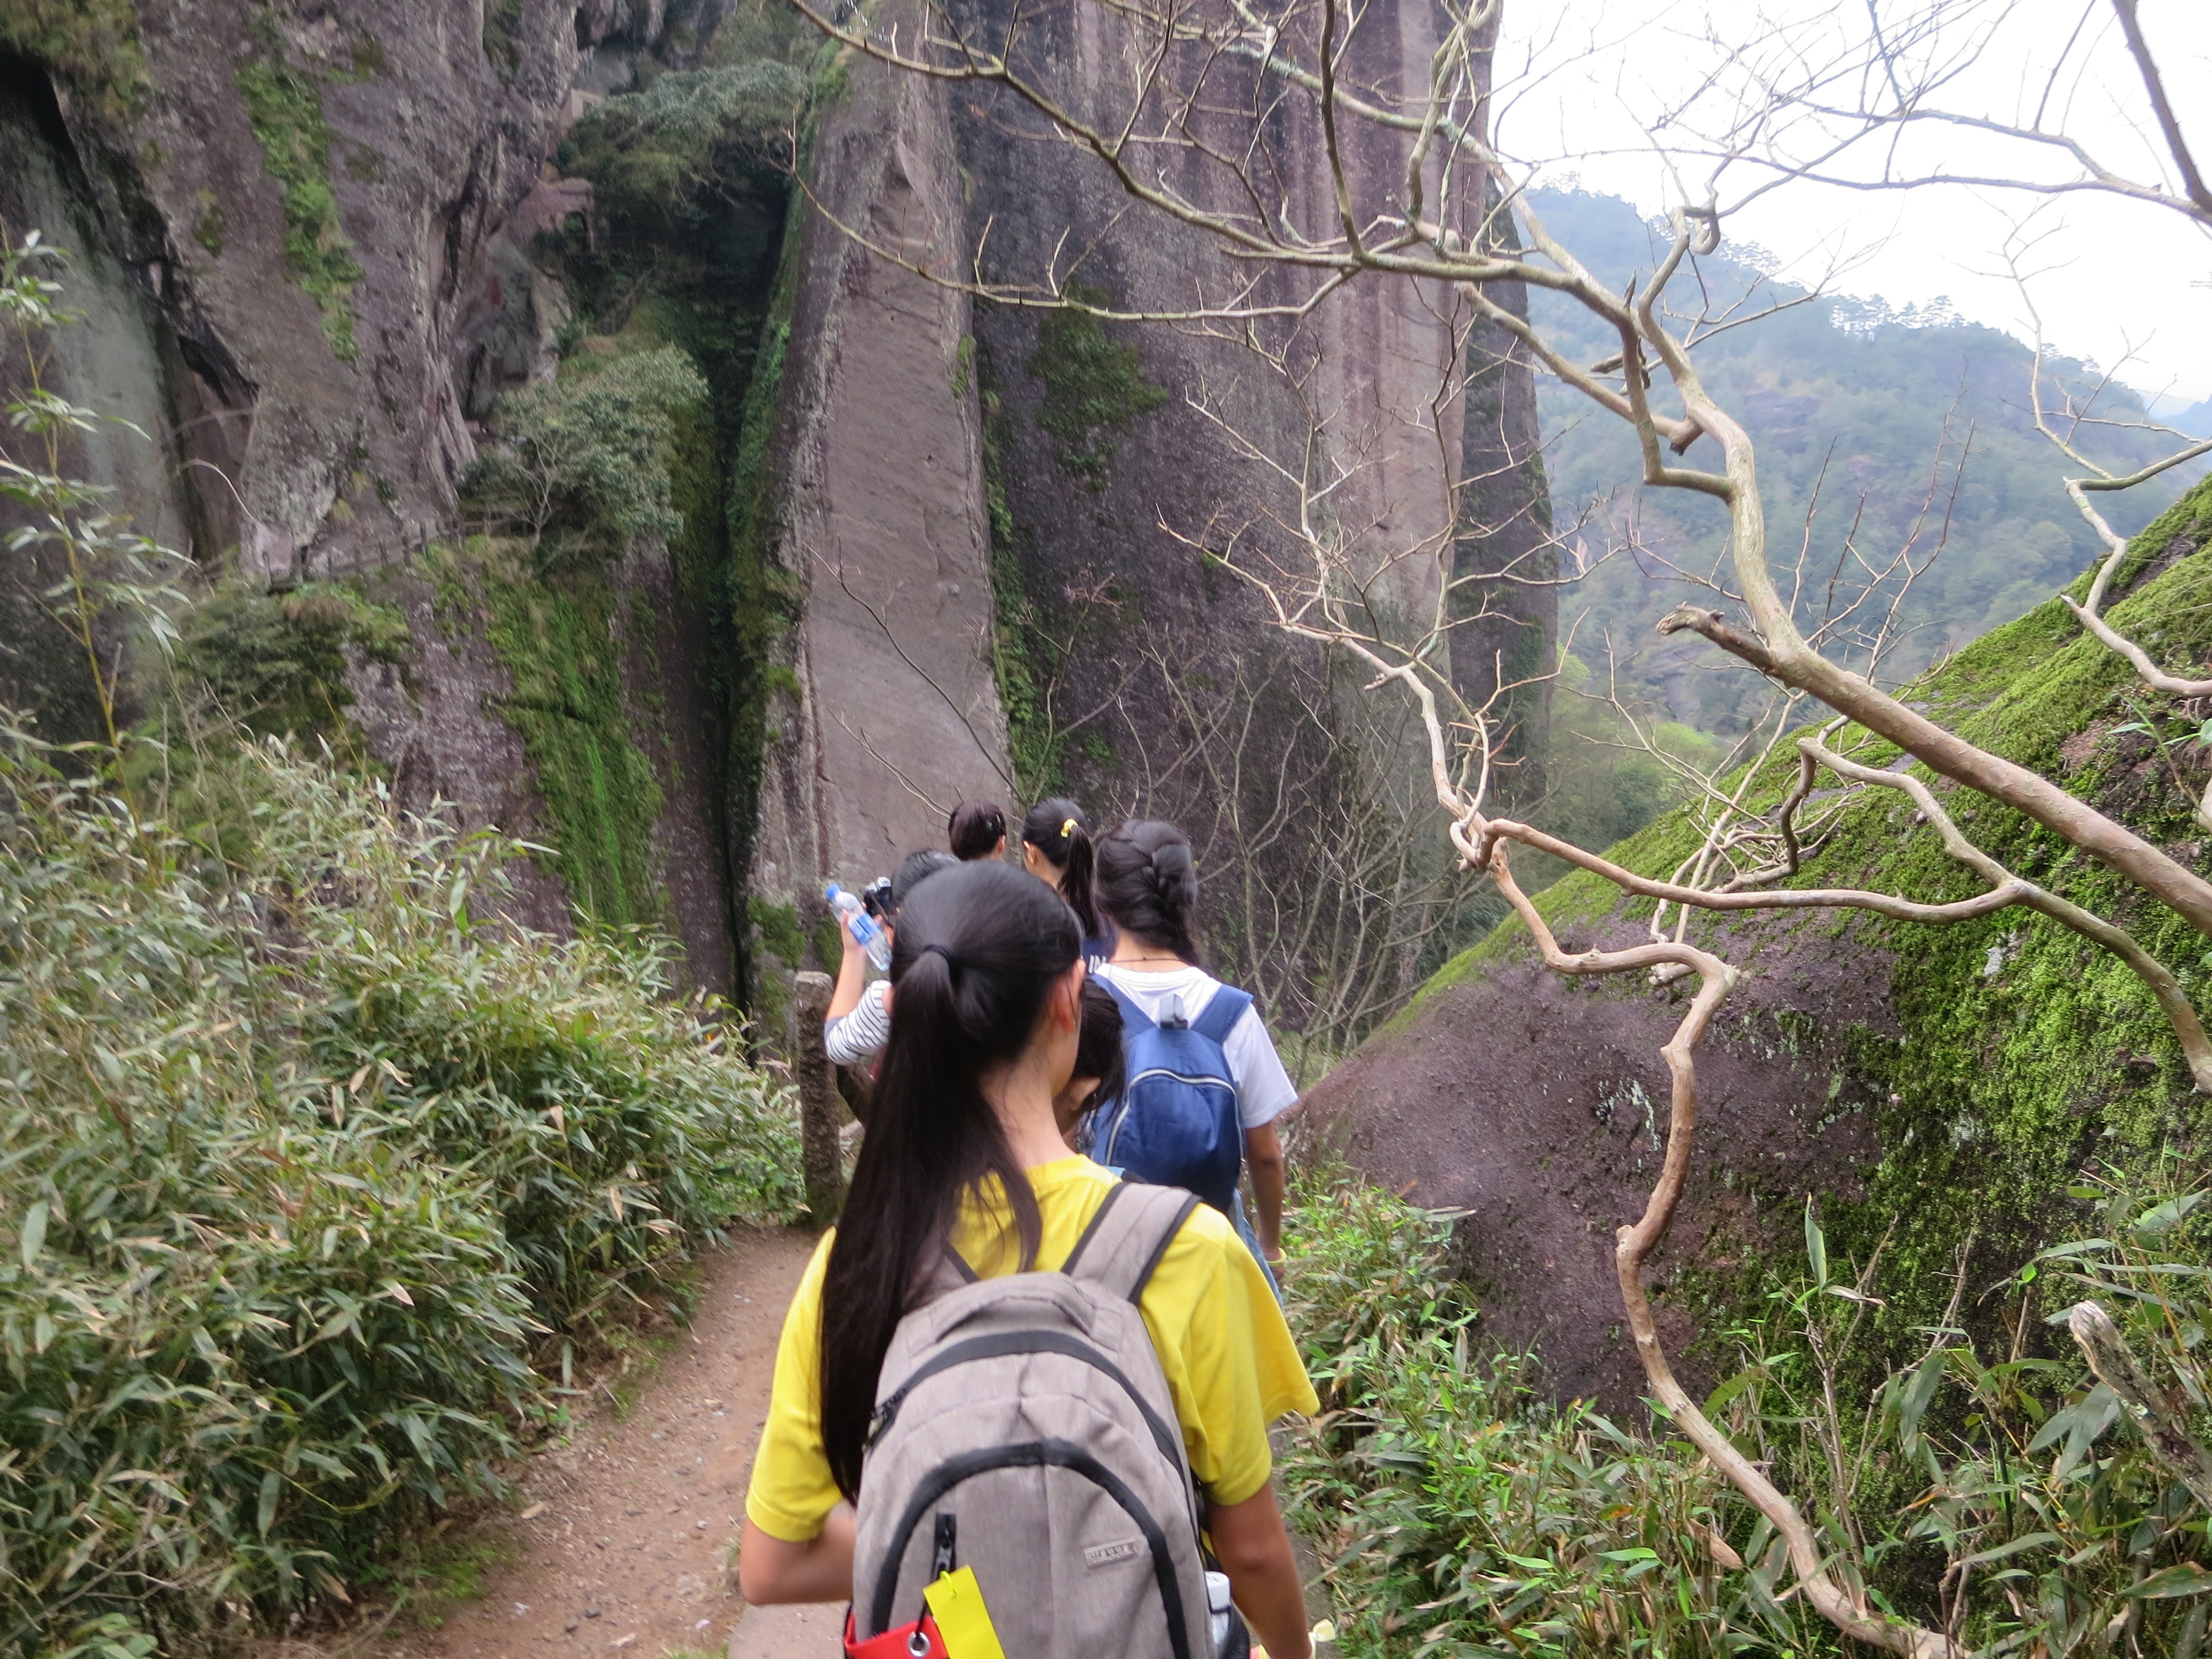
walking, hiking, trail, adventure, jungle, mountain bike, backpacking